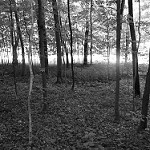
Label: B & W